Peter Billingsley

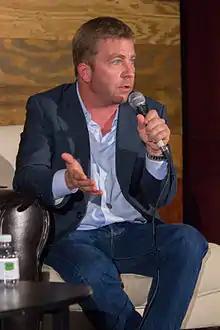
Billingsley at the 2014 ATX TV Festival for "Sullivan and Son"

Peter Billingsley (born April 16, 1971), also known as Peter Michaelsen and Peter Billingsley-Michaelsen, is an American actor and filmmaker. He is best known for portraying Ralphie Parker in "A Christmas Story" and "A Christmas Story Christmas." He also played Jack Simmons in "The Dirt Bike Kid", Billy in "Death Valley", and Messy Marvin in a series of commercials for Hershey's Syrup in the 1980s. While an infant, he began acting in television commercials.